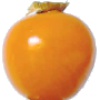
Label: physalis